Antti Aalto (ski jumper)

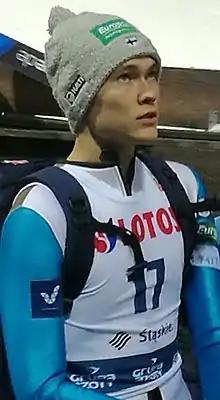
Antti Aalto in 2017.

Antti Aalto (born 2 April 1995) is a Finnish ski jumper. He competed in two events at the 2018 Winter Olympics. His best ever result in a World Cup competition is seventh which he reached in Wisła 2018.